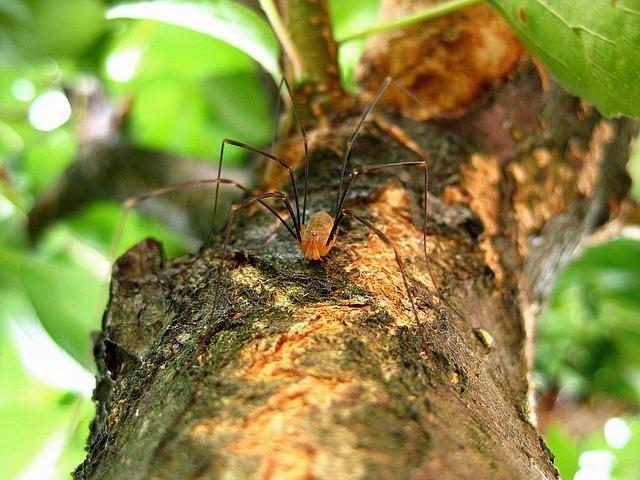
spider